Neiva Maria Robaldo Guedes

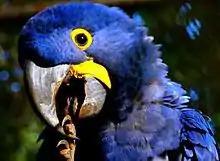
Hyacinth macaw of the Pantanal

The Hyacinth Macaw Institute (Portuguese: Instituto Arara Azul) was created in 2003 in the Pantanal. It is responsible for promoting conservation of hyacinth macaws, biodiversity in the Pantanal through engaging people and raising awareness in the populace about rational use of natural resources. It is a non-profit civilian organization with administrative and financial autonomy thanks to partnerships with private and public entities.